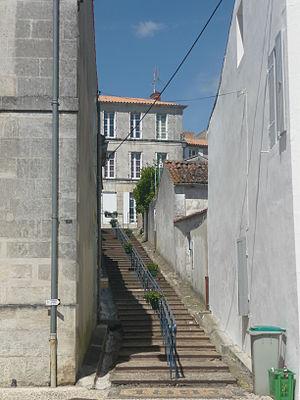
Une ruelle du centre-ville de Tonnay-Charente (Charente-Maritime).
Tonnay-Charente est une commune du Sud-Ouest de la France située dans le département de la Charente-Maritime. Ses habitants sont appelés les Tonnacquois et les Tonnacquoises.